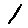
Label: 1